Gale Robbins

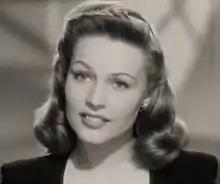
In "My Dear Secretary" (1948)

Robbins signed a contract with 20th Century Fox late in 1942. She made her film debut in "In the Meantime, Darling" in 1944. She appeared in several films, such as "Calamity Jane" and "My Dear Secretary", and briefly sang parts of two songs in "The Barkleys of Broadway", playing Shirlene May, the potential understudy to Ginger Rogers' character. Robbins sang another song, "All Alone Monday," in another Fred Astaire vehicle, "Three Little Words" (1950).